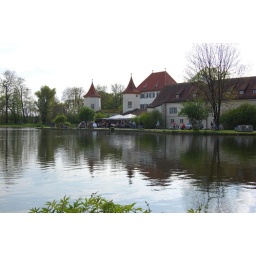
Old castle by the lake